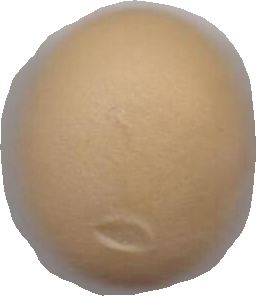
Variety: Dega